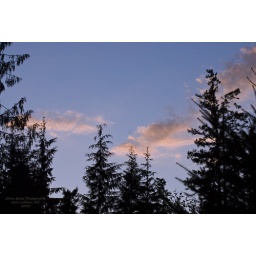
Lately our sunset sky has been cloudless. This evening a few clouds formed late over the Olympic Mountains.